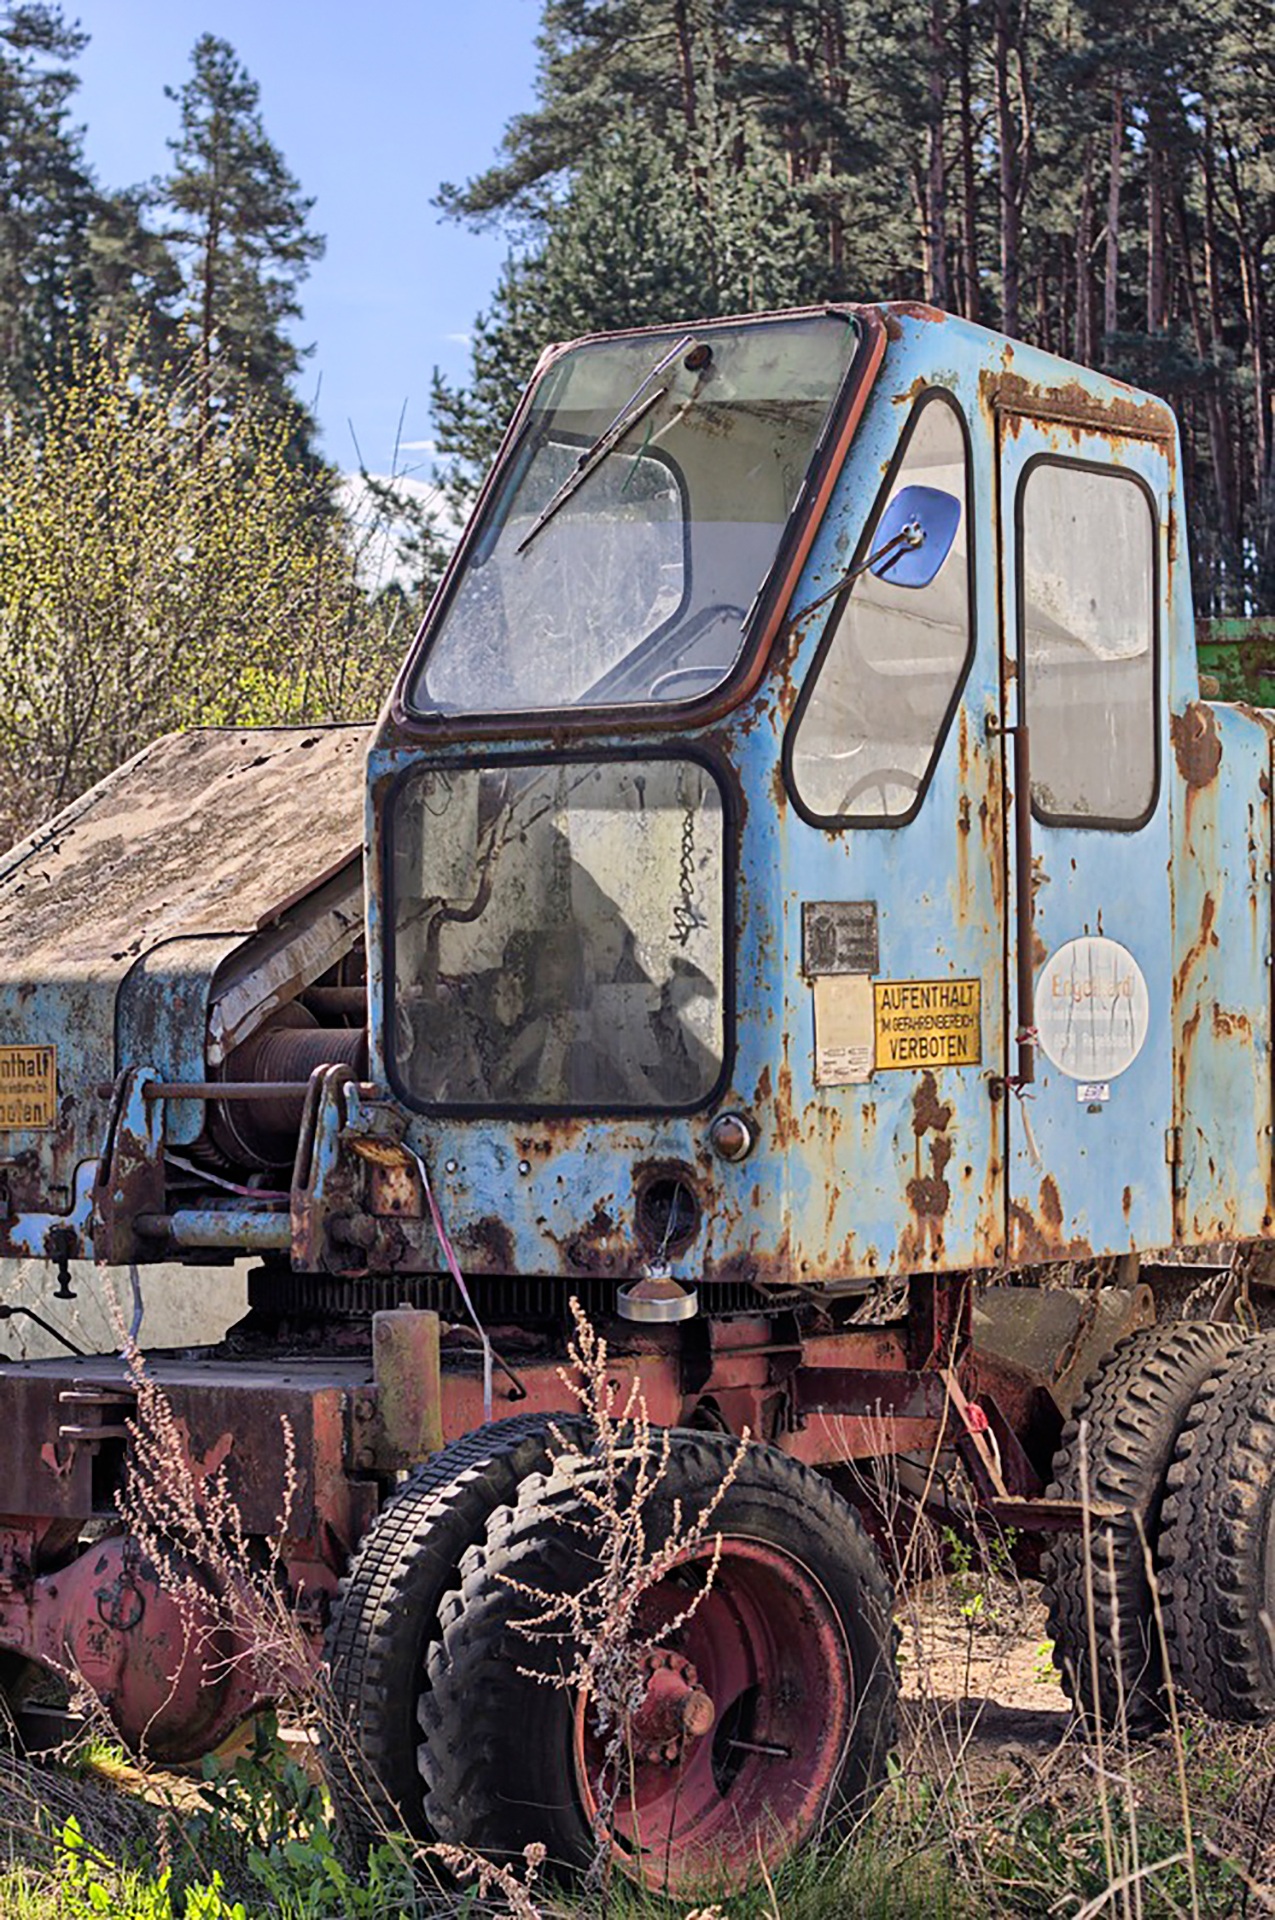
track, car, old, train, transport, truck, vehicle, locomotive, excavators, scrap, construction machine, off road vehicle, land vehicle, tooth of time, off roading